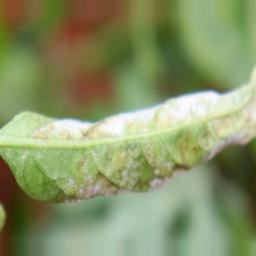
Label: powdery mildew